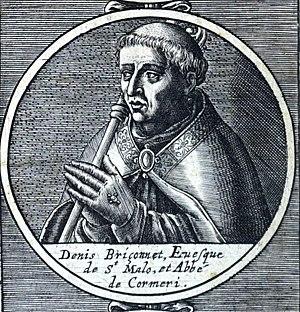
image du livre de Guy Bretonneau.
Denis Briçonnet, né en 1473 à Tours, et mort le 18 décembre 1535 au château de Montchenin à Saint-Branchs, est un prélat qui œuvre pour la réforme de l'Église.
La famille Briçonnet, originaire de Touraine, s'est distinguée depuis les règnes de Charles V et Charles VI.